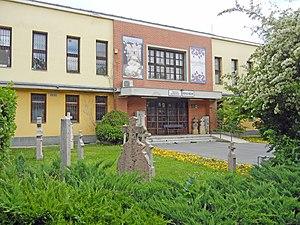
Budapest, Cimetière national de Fiumei út (Fiumei úti Nemzeti Sírkert) ou cimetière Kerepesi (Kerepesi temető) est le plus célèbre cimetière de Budapest
Le cimetière national de Fiumei út, connu également sous le nom de cimetière Kerepesi, est un des principaux cimetières de Budapest.